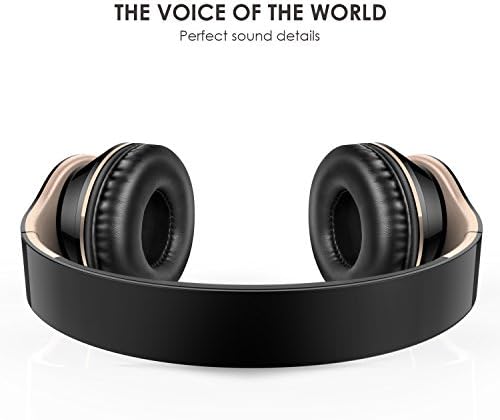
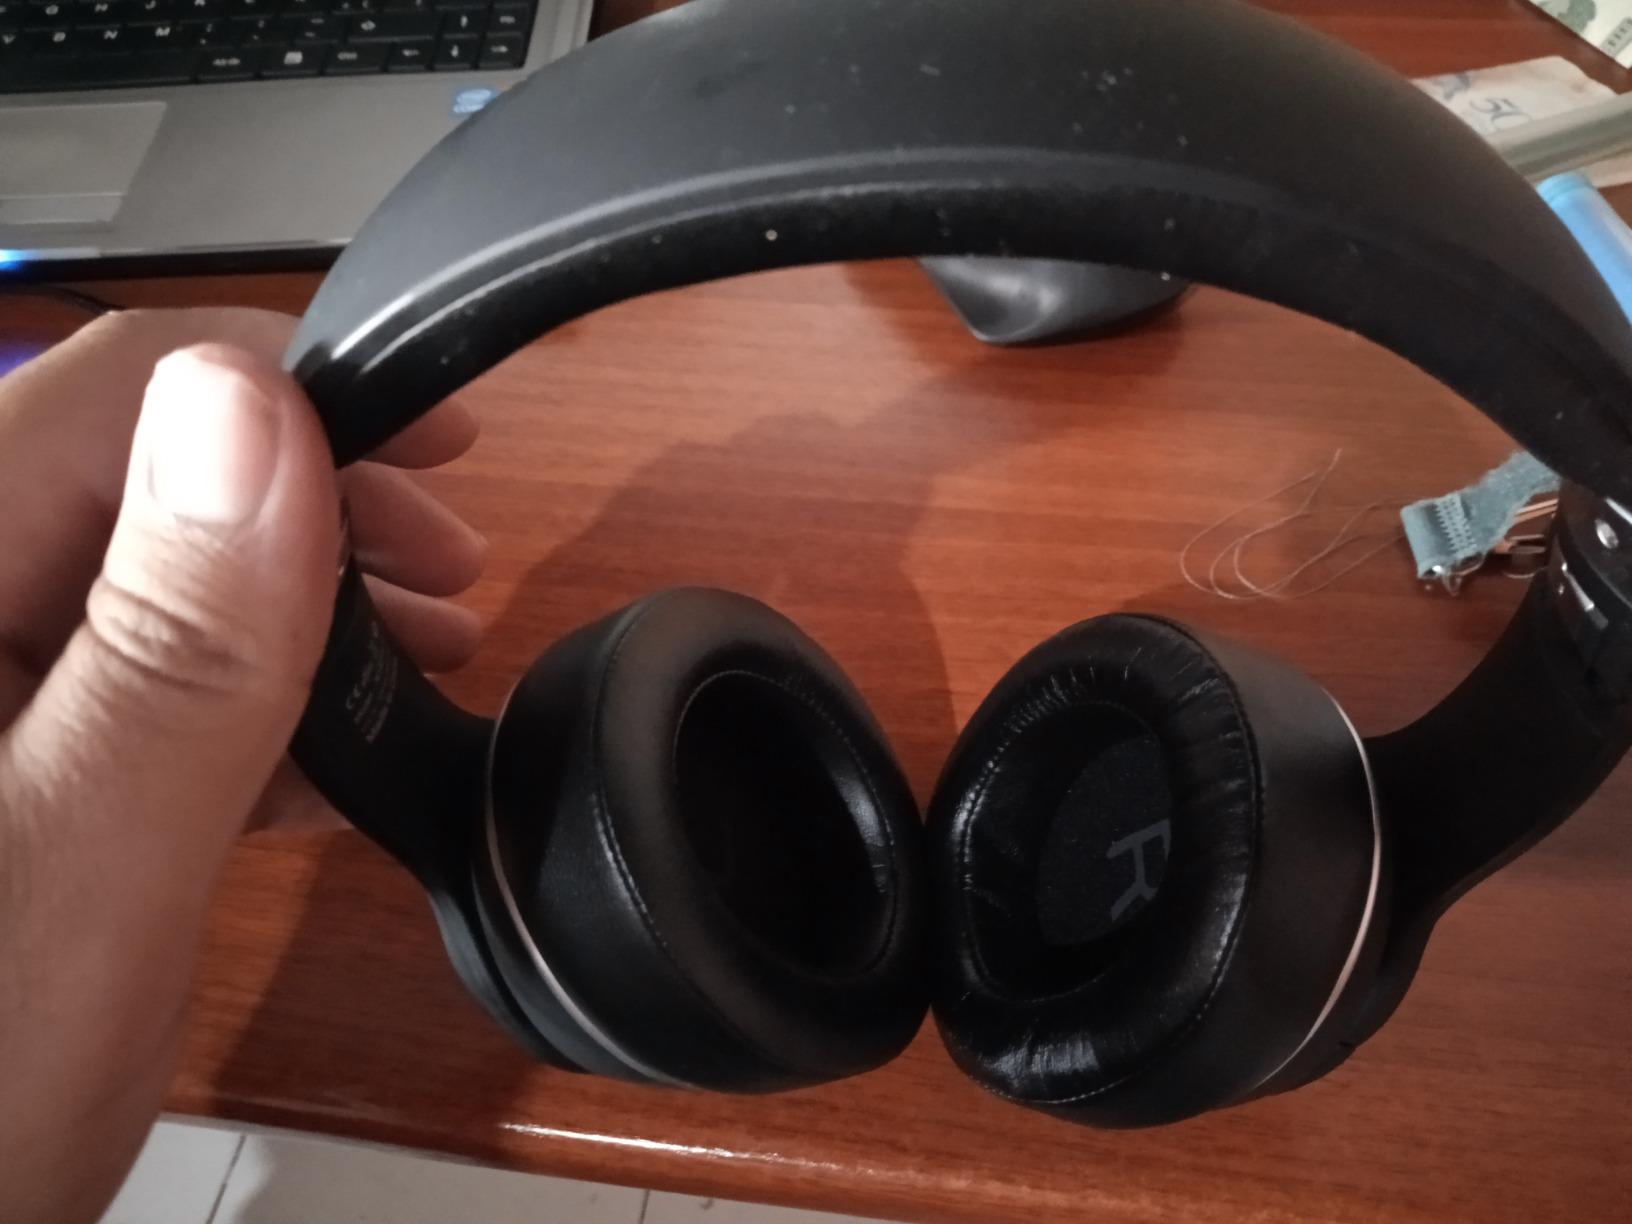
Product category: headphones
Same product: no